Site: brandenburg
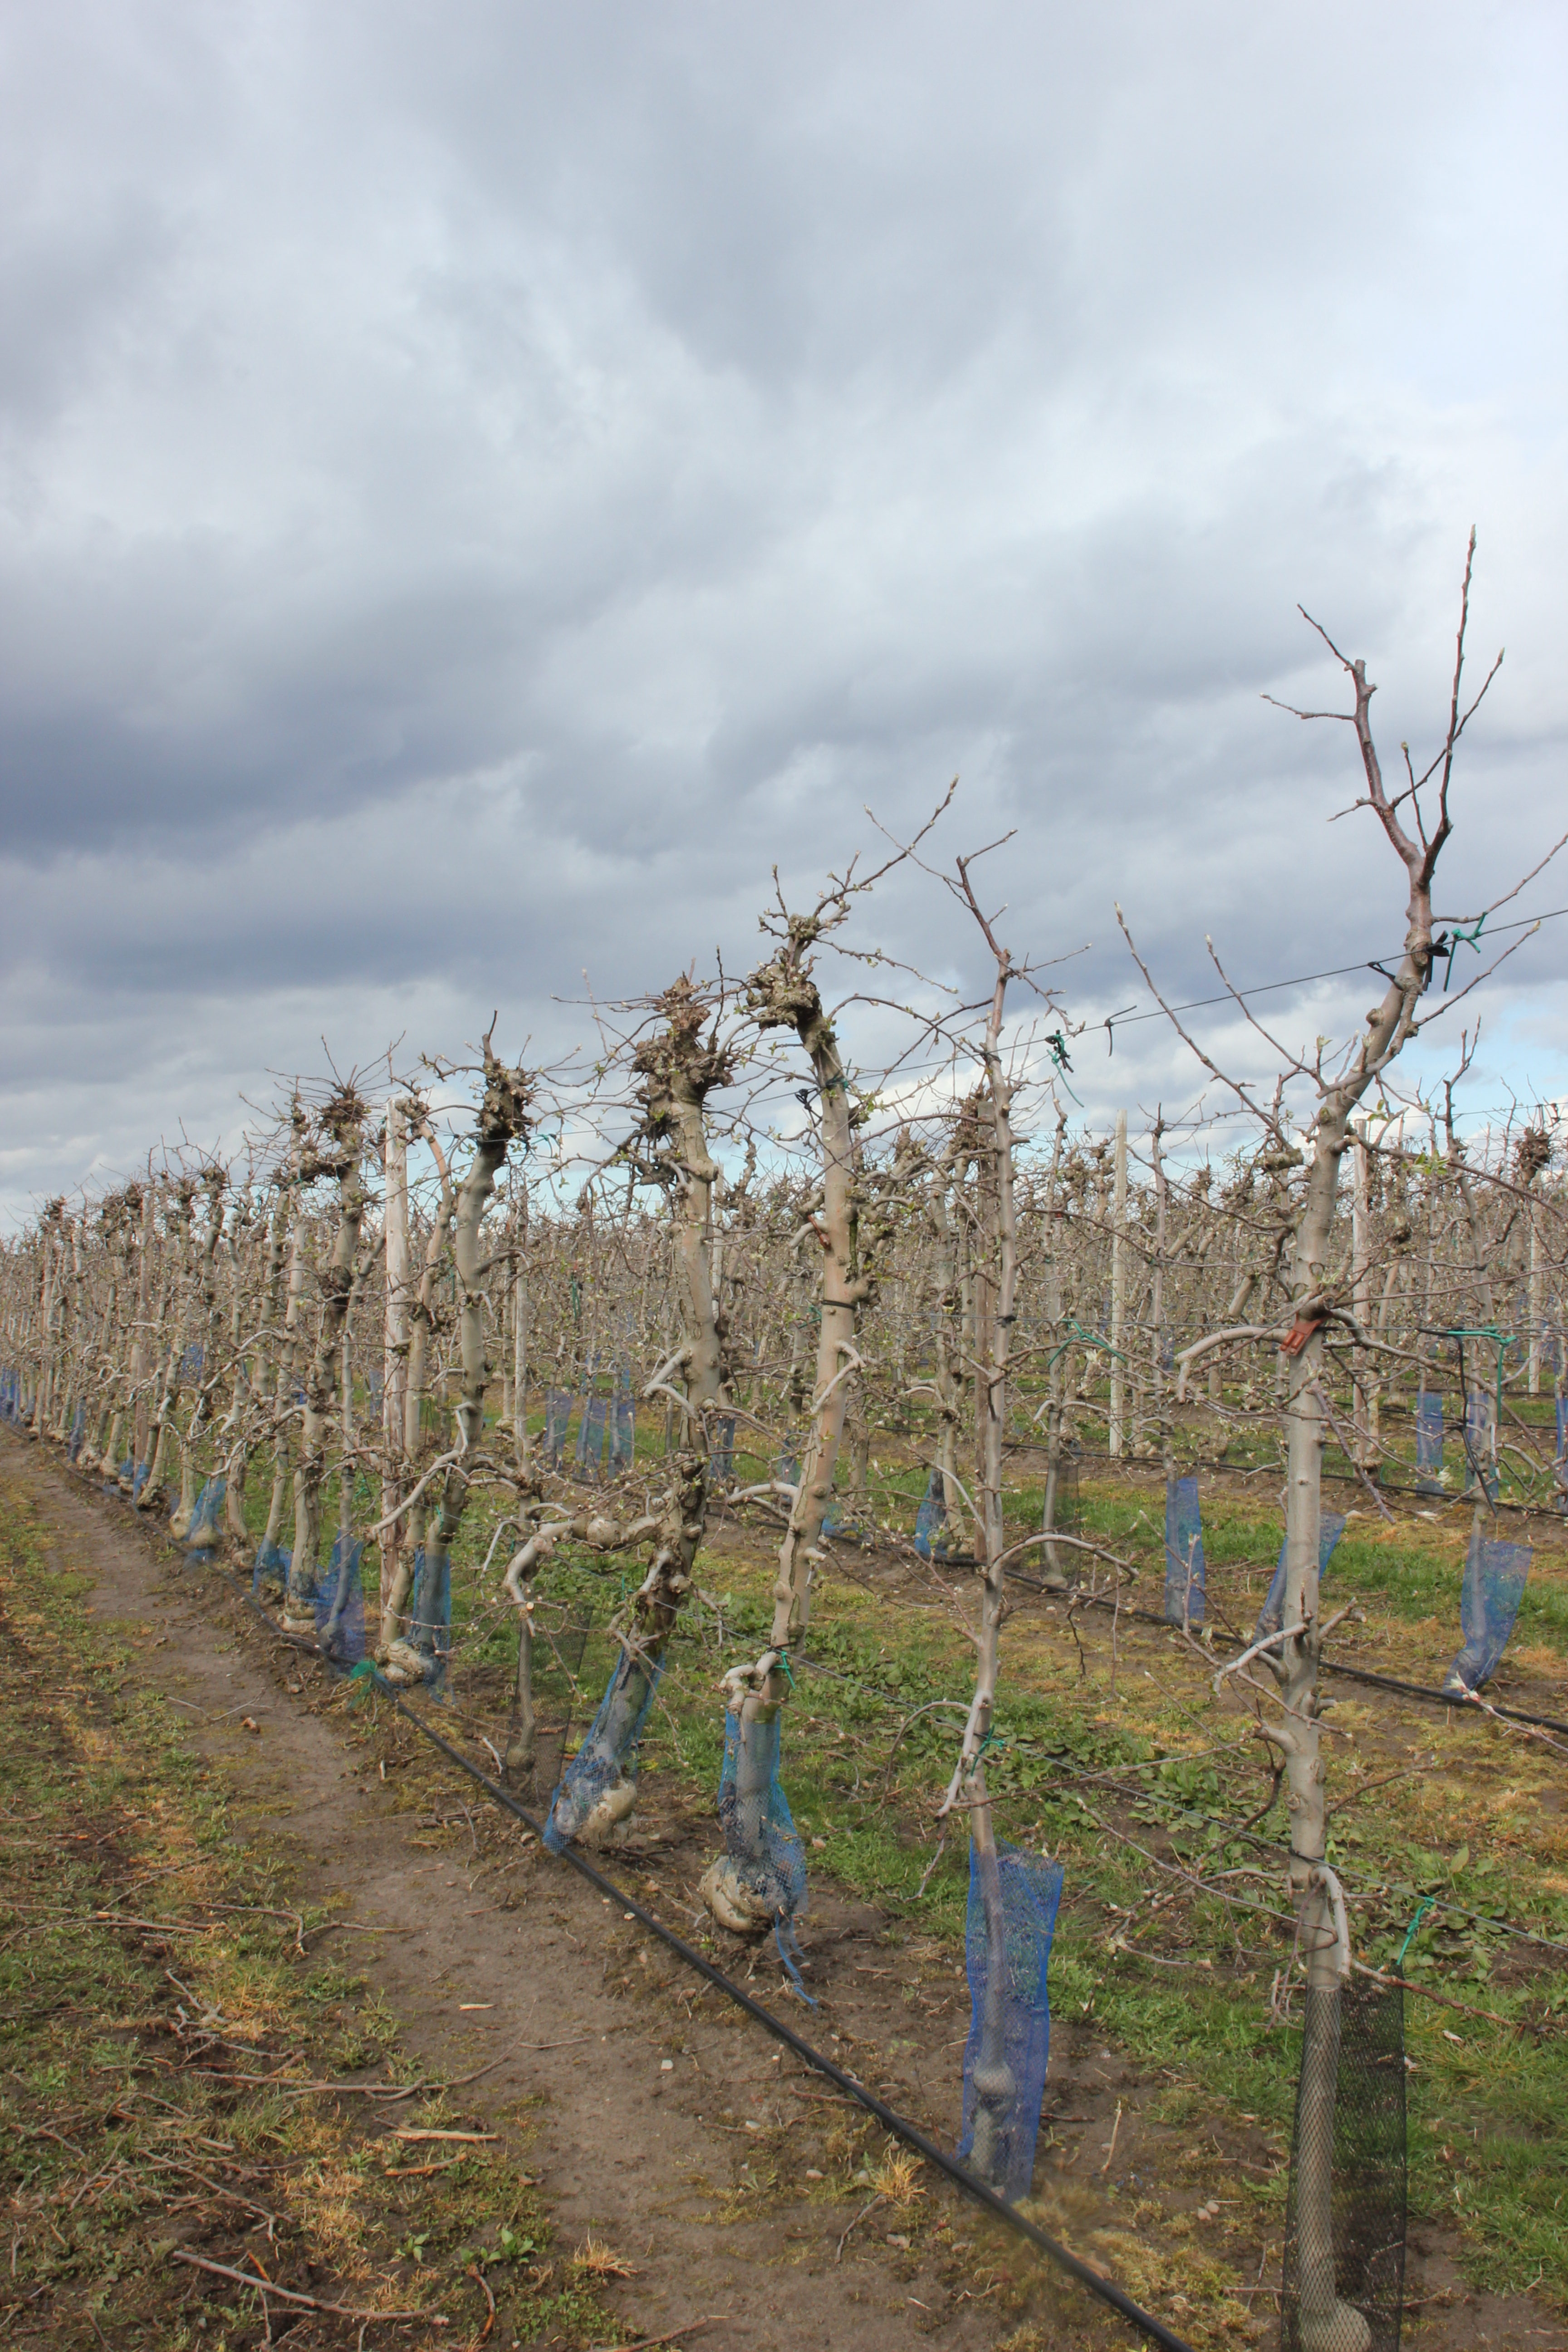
Growth stage (BBCH 55): Inflorescence emergence